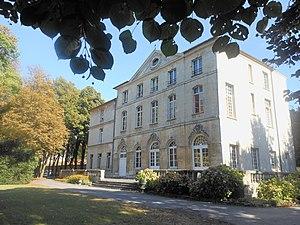
Château de Chevilly, construit en 1760, racheté par la Congrégation du St Esprit en 1864
Le Séminaire des Missions de Chevilly-Larue est une communauté religieuse et un lieu historique situé dans la commune de Chevilly-Larue. Datant du milieu du XVIIIᵉ siècle pour les parties anciennes, le site s'est surtout développé au XIXᵉ siècle grâce à son rachat par la Congrégation du Saint Esprit, qui construisit de nombreux bâtiments servant principalement de lieu de formation théologique et pratique pour les futurs missionnaires spiritains. Il évolua dans les années 1980 avec de nouvelles missions : maison de spiritains âgés, centre d'accueil de groupes, archives générales de la congrégation, maison d'accueil pour personnes en difficulté sociale.